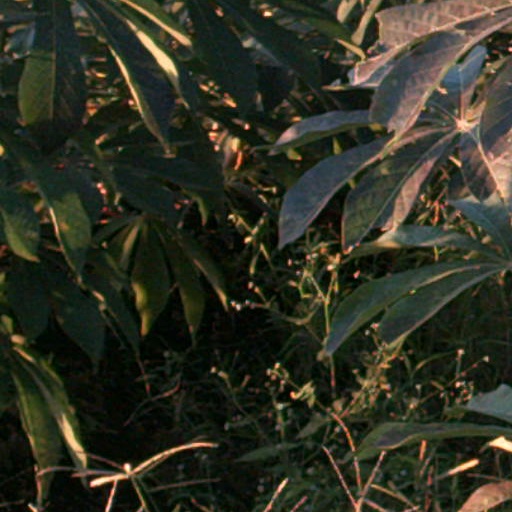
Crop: cassava